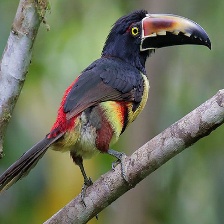
Species: COLLARED ARACARI
Scientific name: PTEROGLOSSUS TORQUATUS
ImageNet parent category: toucan